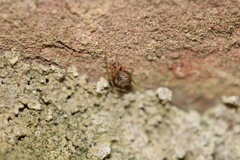
Species: Parasteatoda_tepidariorum